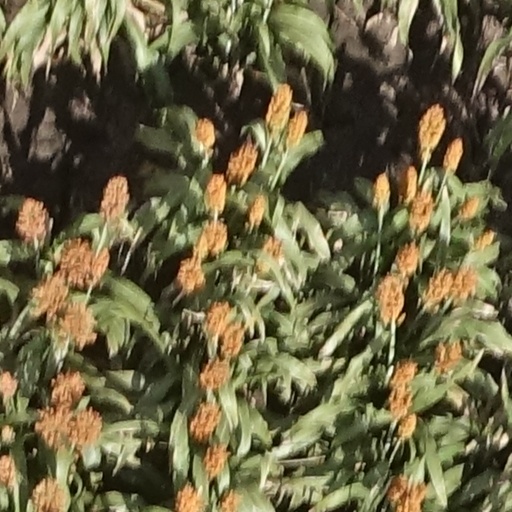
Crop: sorghum